John P. Reese

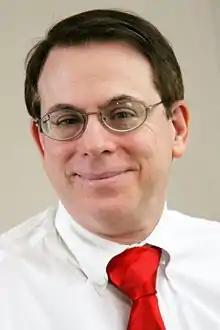
Reese in 2008

John P. Reese (born July 1, 1953) is an American author, financial columnist, and money manager. He has written two books about investing, and is a columnist for several international financial publications, including "Forbes" magazine and Forbes.com; Canada's "The Globe and Mail"; RealMoney.com ; and the Israeli newspaper Globes.